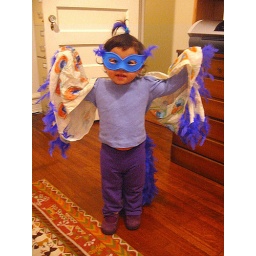
naomi fotenos peacock dress-up at 484 lake 3n office by aff filed underwhat underwho